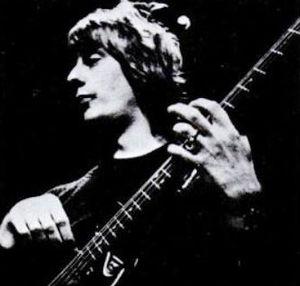
Dee Murray est un musicien anglais né le 3 avril 1946 à Gillingham, dans le Kent, et mort le 15 janvier 1992 à Nashville, dans le Tennessee. Il est principalement connu comme bassiste au sein du groupe d'Elton John dans les années 1970.